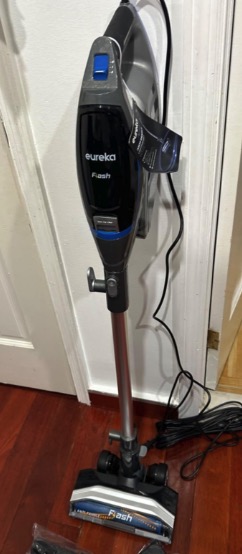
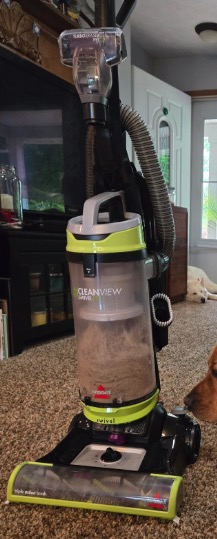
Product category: items_vacuum
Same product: no